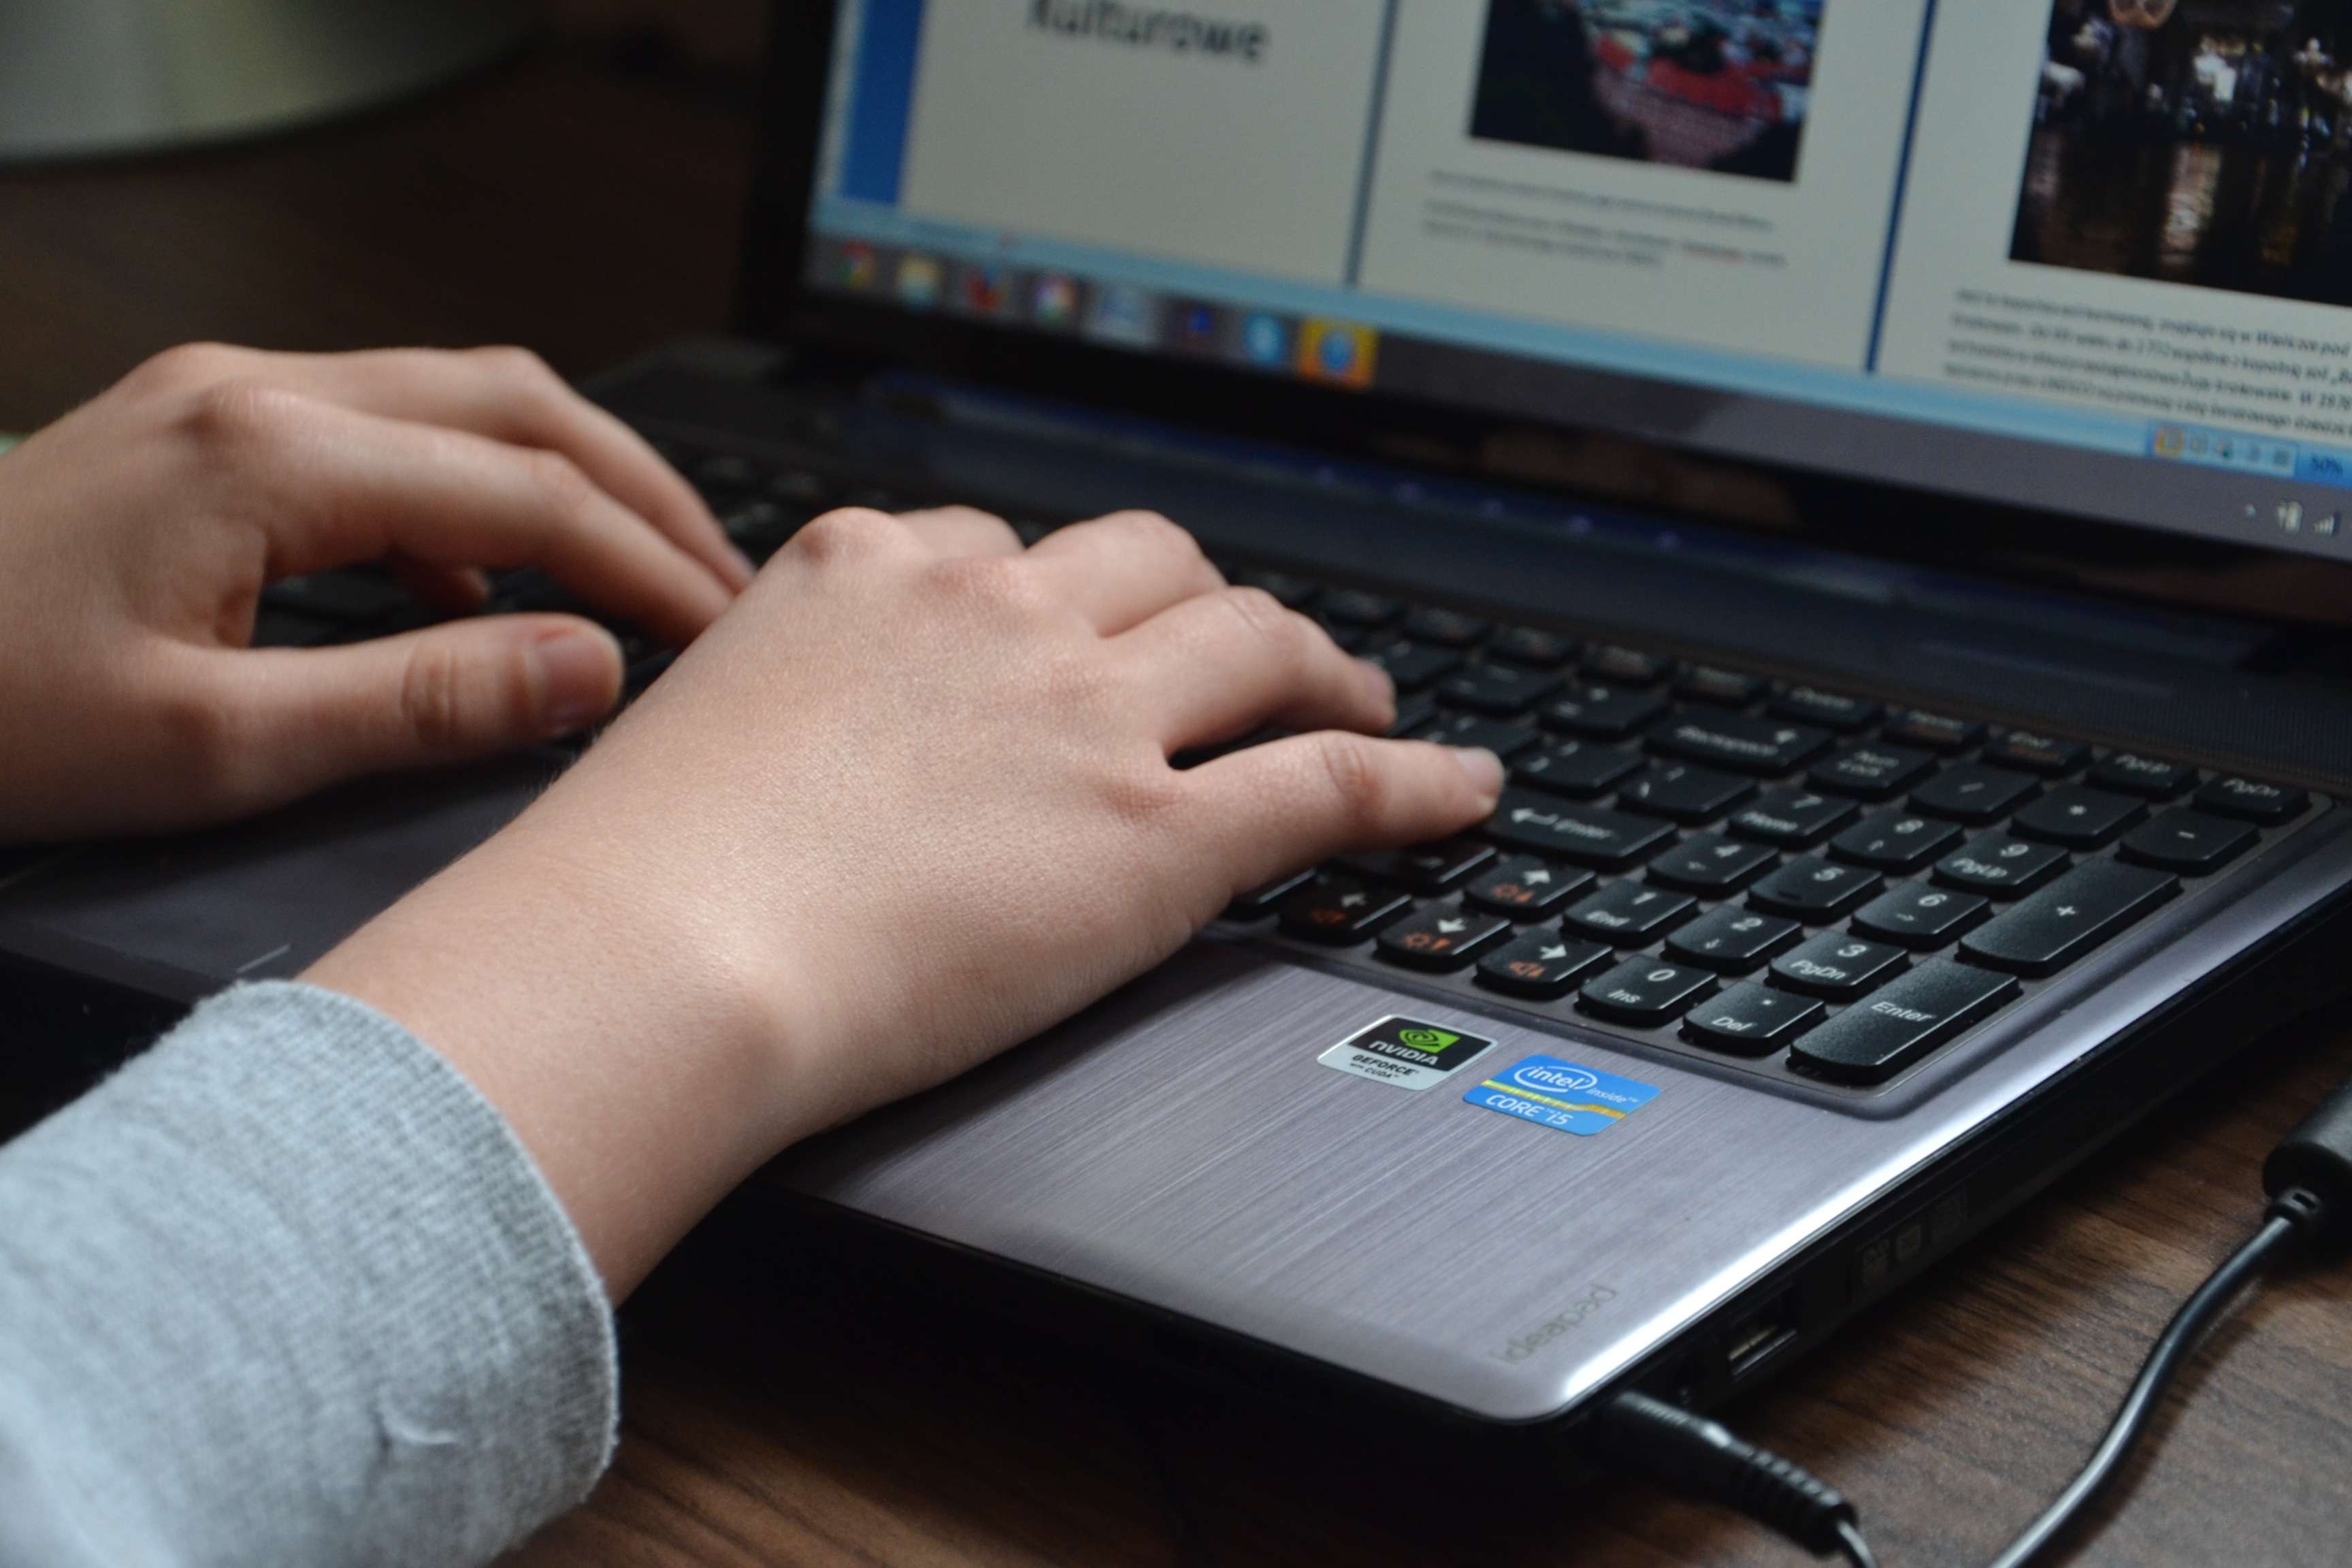
laptop, computer, writing, work, hand, keyboard, technology, equipment, electronic, use, electronics, learning, computers, electronic equipment, to write, personal computer